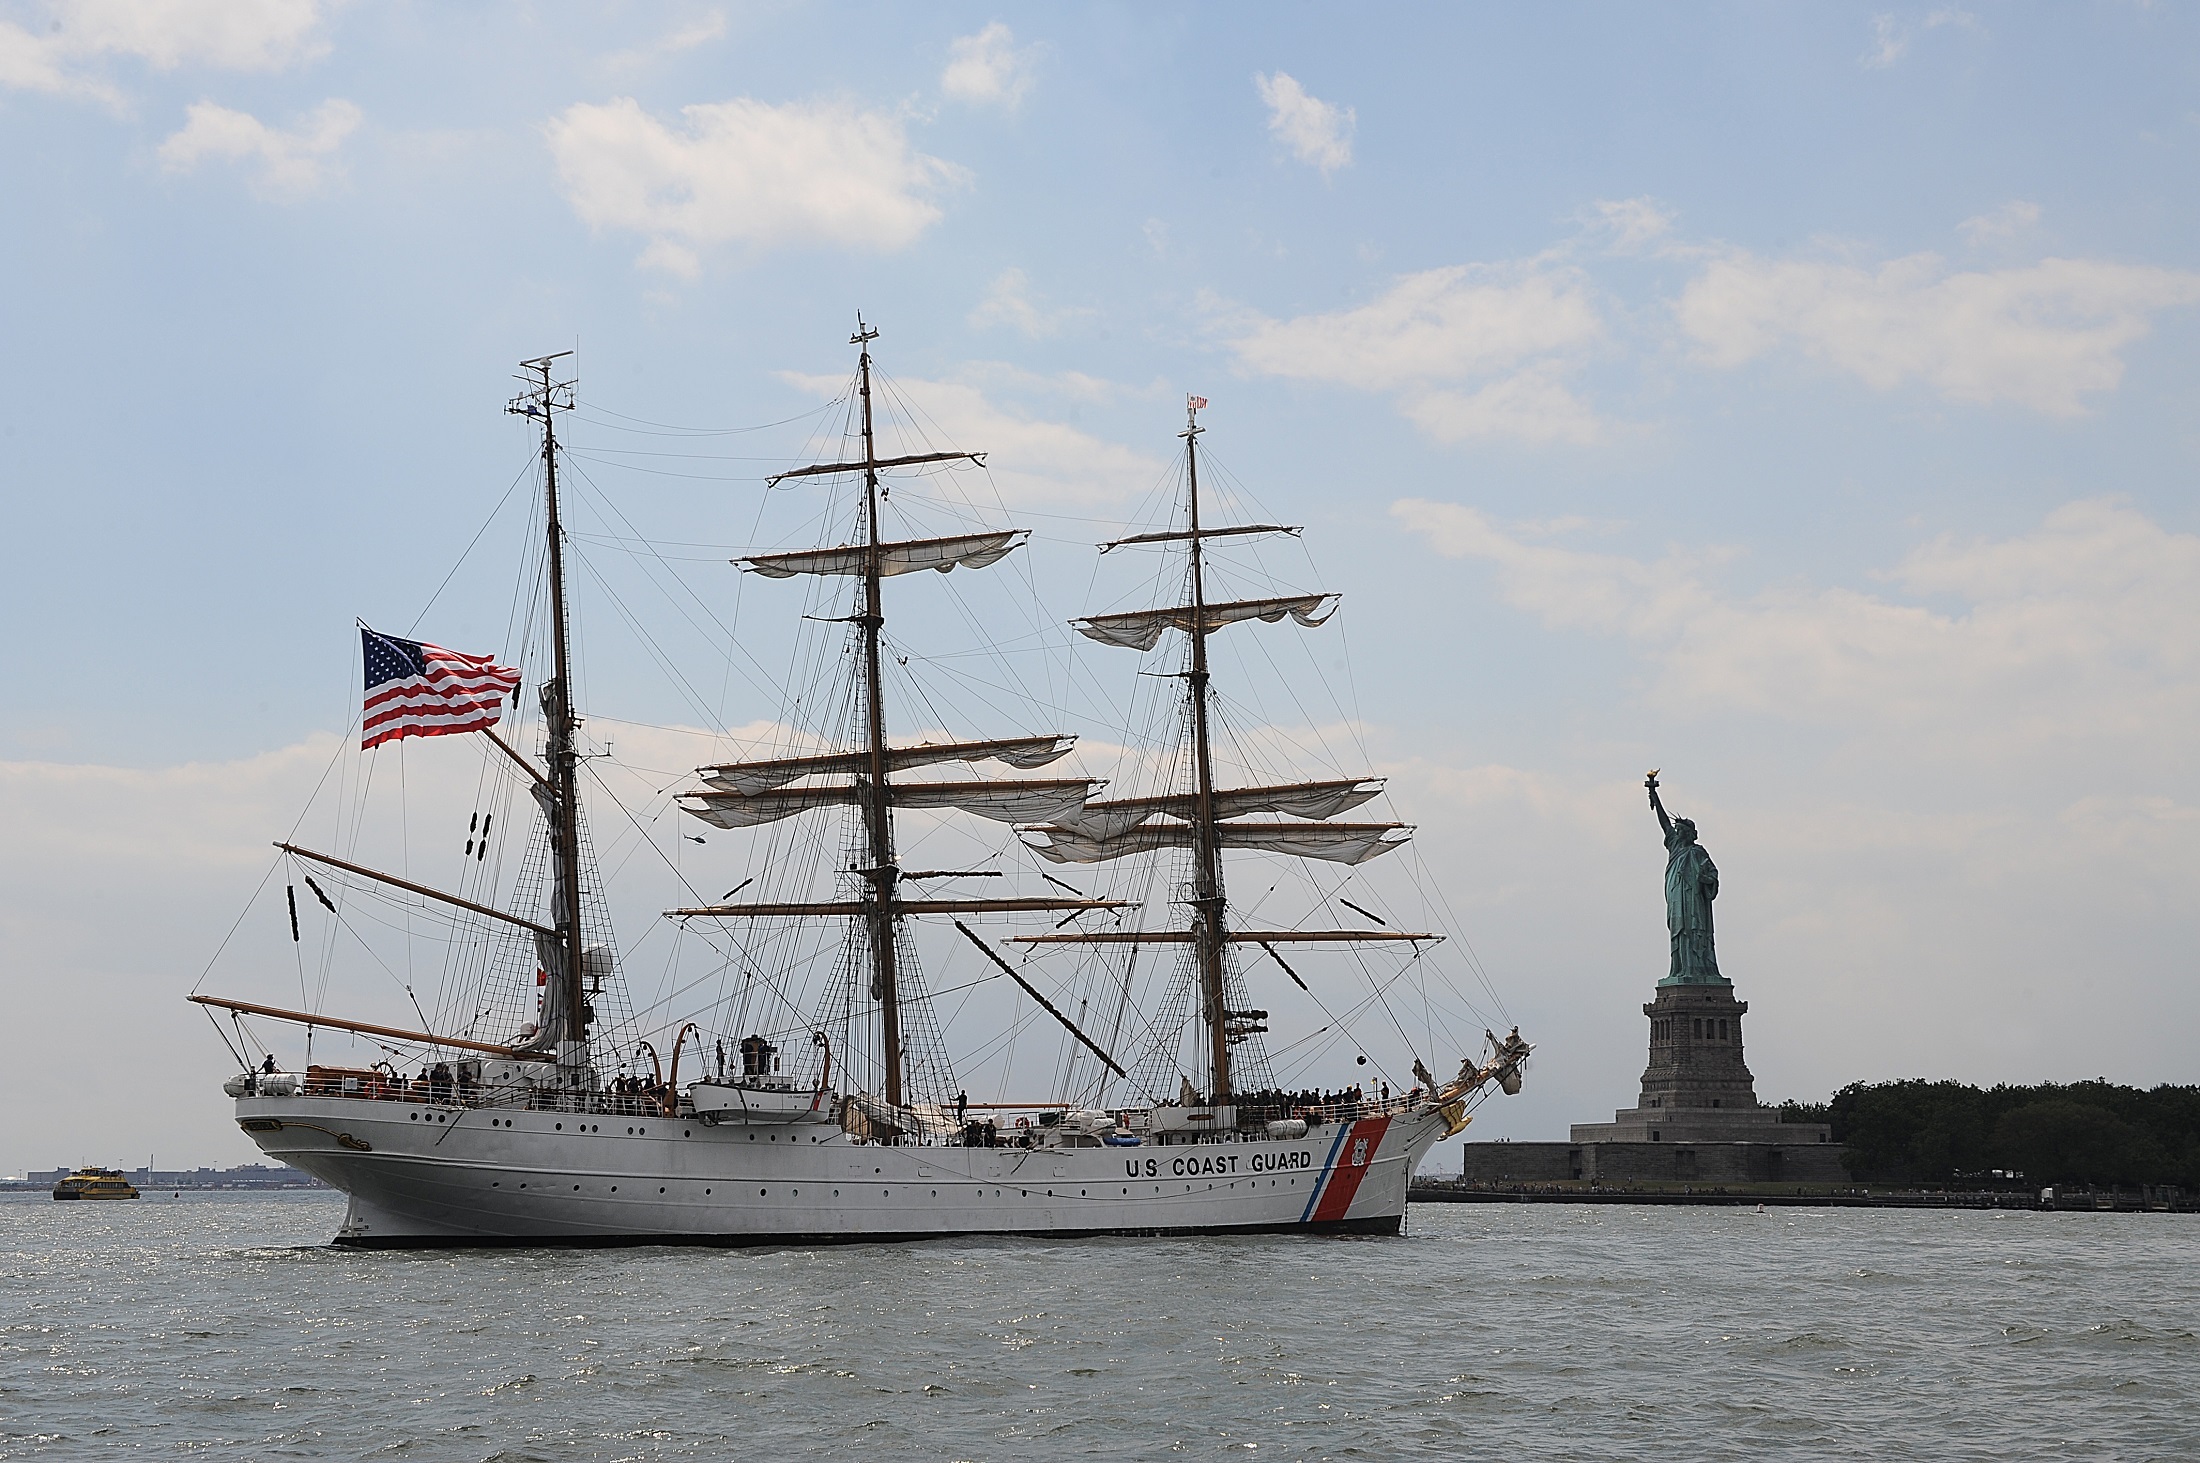
sea, water, ocean, deck, boat, new york, ship, new york city, statue of liberty, vessel, vehicle, mast, usa, training, eagle, harbor, sail, navigation, sails, watercraft, schooner, windjammer, barque, frigate, brig, sailing ship, cutter, coast guard, training ship, tall ship, galleon, three masted, full rigged ship, full sail, caravel, brigantine, barquentine